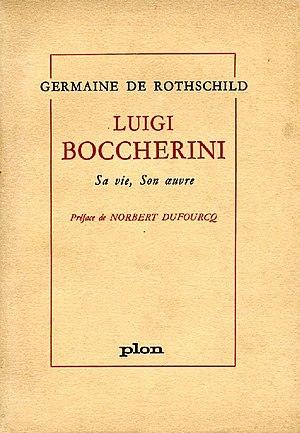
Biographie de Boccherini par G.de Rothschild (1962).
La baronne Germaine de Rothschild, née Germaine Alice Halphen à Paris 8ᵉ le 29 février 1884 et morte à Paris 16ᵉ le 1ᵉʳ janvier 1975, est une philanthrope française.